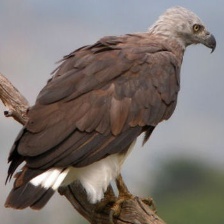
Species: GREY HEADED FISH EAGLE
Scientific name: ICHTHYOPHAGA ICHTHYAETUS